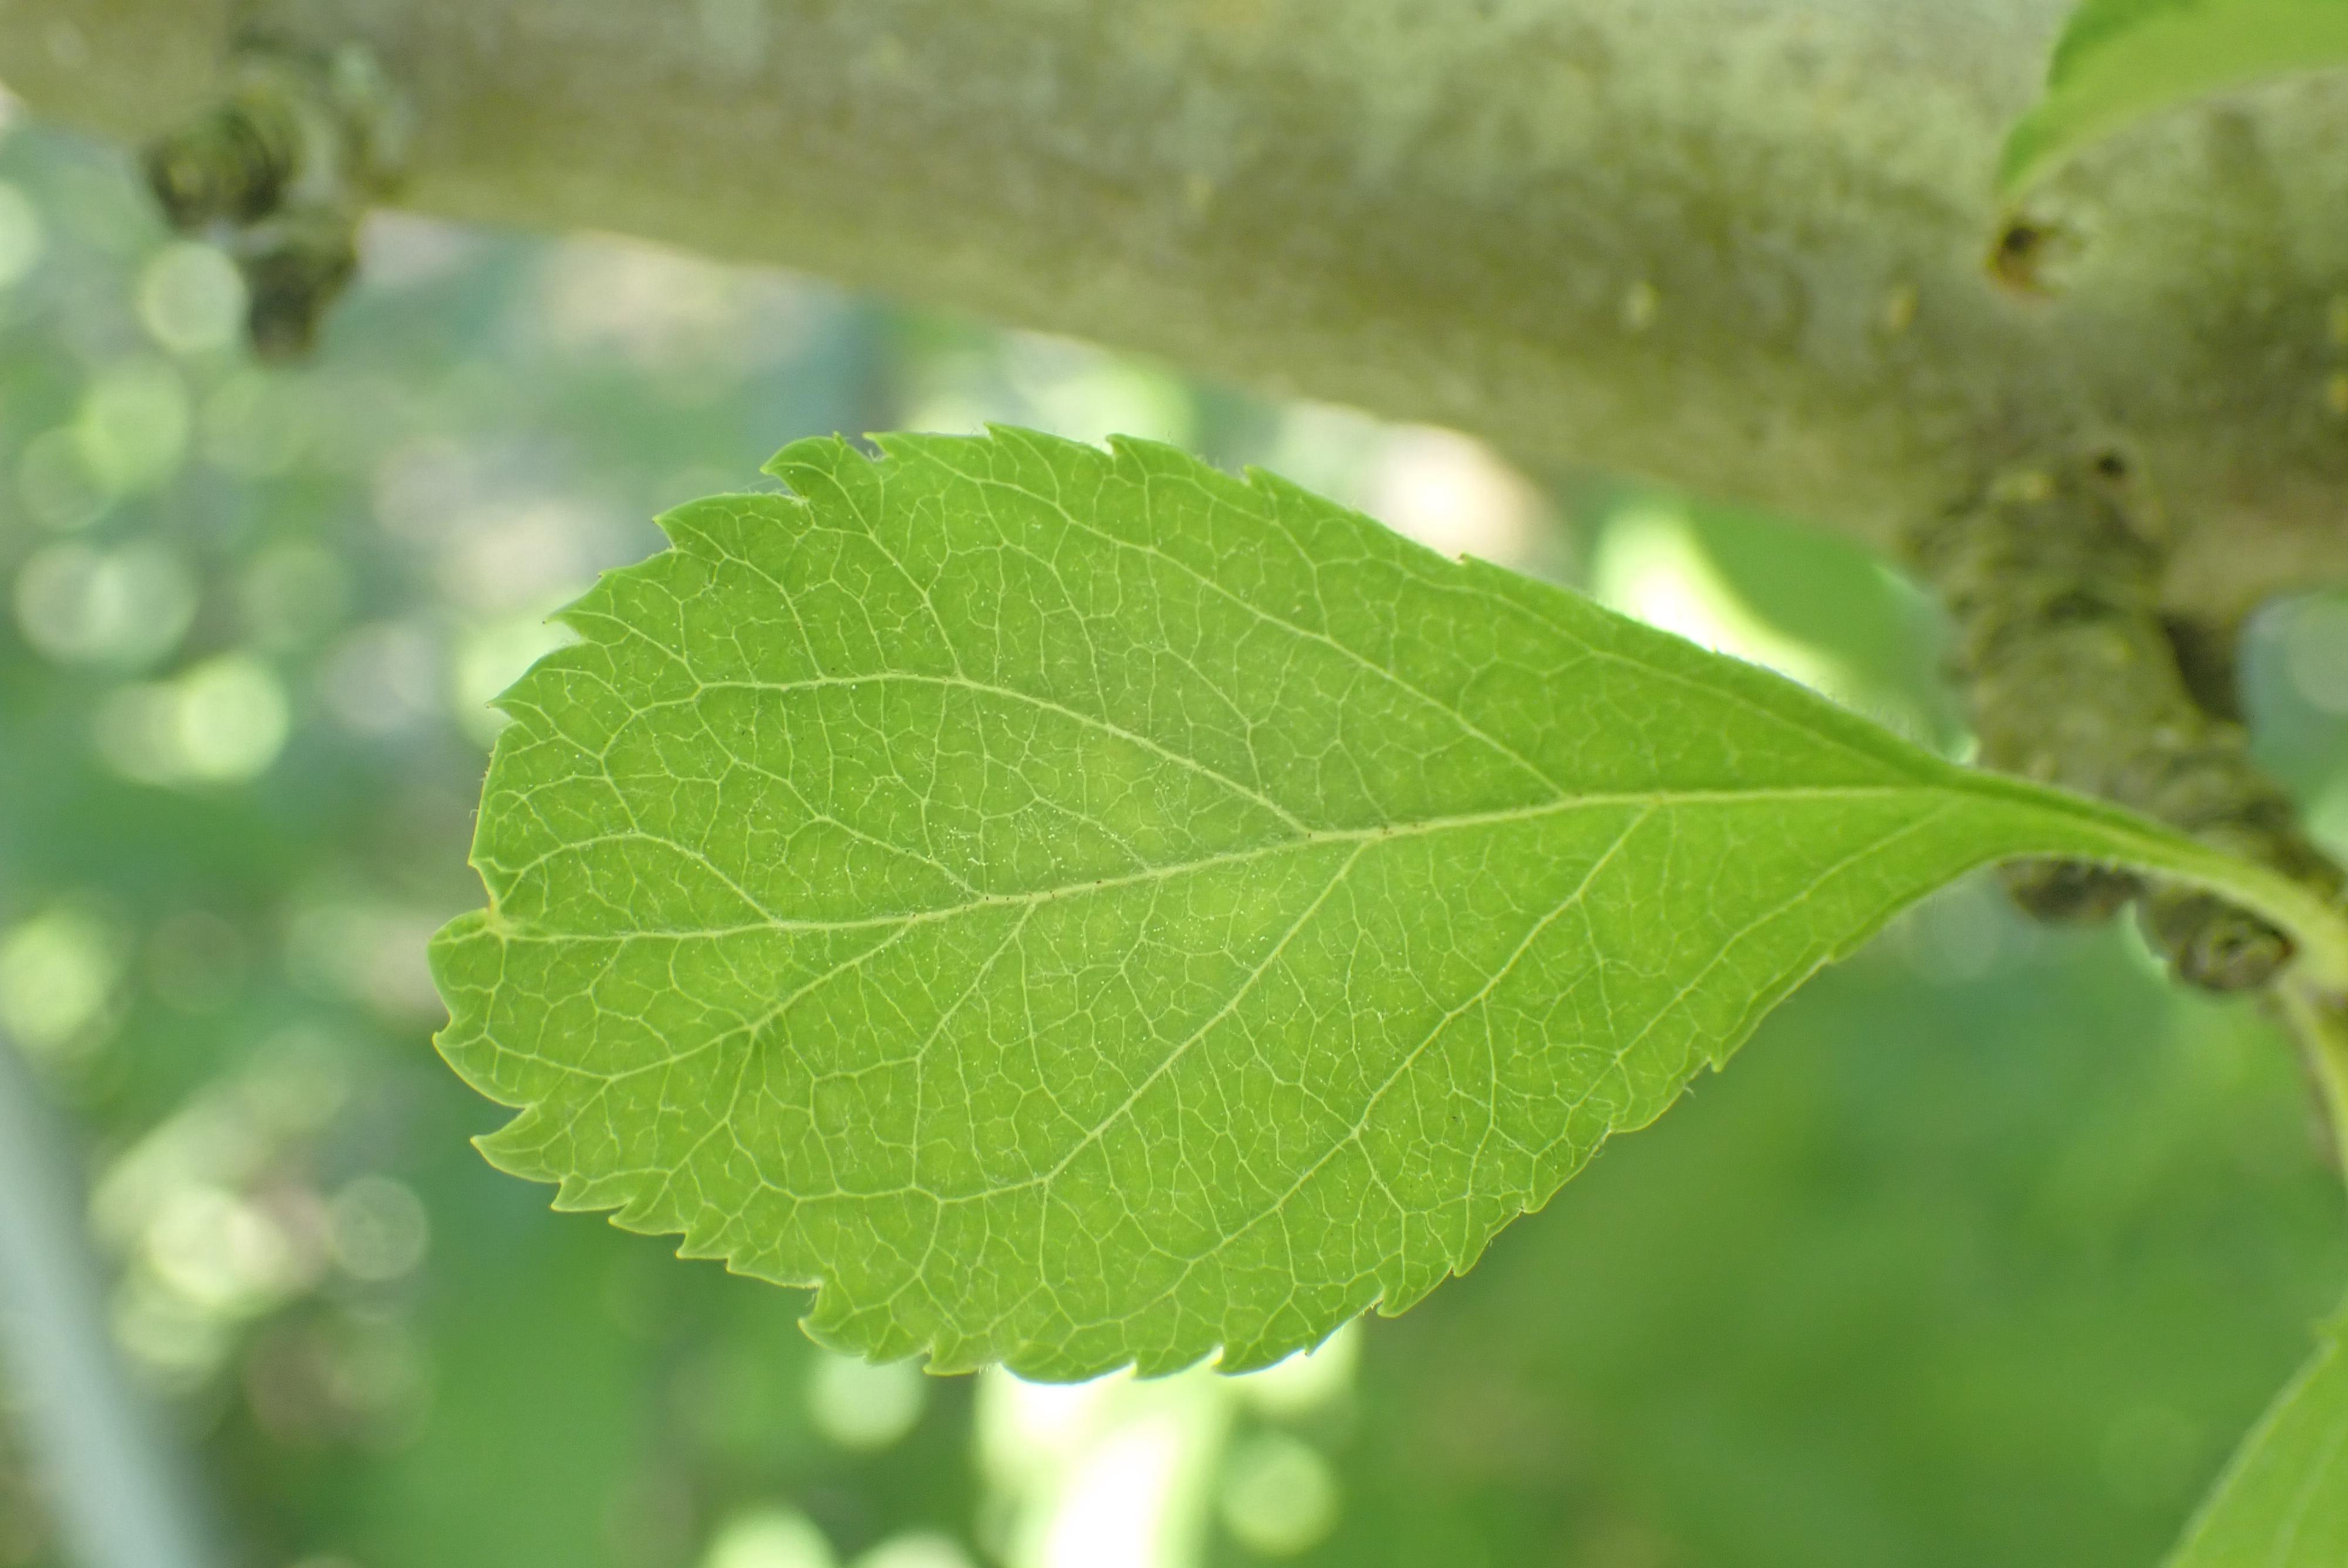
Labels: healthy